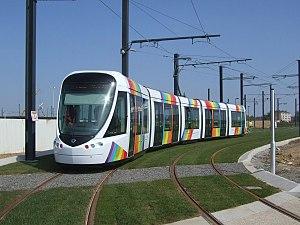
Une rame du tramway angevin flambant neuve au Centre de Maintenance d'Angers-Nord.
Le tramway d'Angers, parfois surnommé « tramway arc-en-ciel », est le réseau de tramway d'Angers Loire Métropole. Il est inauguré le 25 juin 2011 et fait suite à un premier réseau de tramway fermé en 1949. Il se compose d'une ligne, la ligne A, exploitée par Keolis Angers, sous la marque Irigo. Cette dernière a transporté, sur les six premiers mois d'exploitation, plus de 3,6 millions de voyageurs, soit 25,81 % du trafic total enregistré durant cette période sur tout le réseau Irigo.